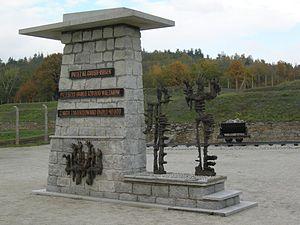
Groß-Rosen était un camp de concentration nazi, construit en 1940 en tant que satellite de Sachsenhausen. Il s'agissait au départ d'un camp de travail dont la main-d'œuvre était employée dans les carrières de granite des environs. Il devint autonome en 1941. Il fut libéré le 14 février 1945 par l'Armée rouge. L'une des dépendances de Groß-Rosen était située dans la ville tchécoslovaque de Brunnlitz, camp qui abrita les Juifs de Schindler qui survécurent à l'Holocauste.